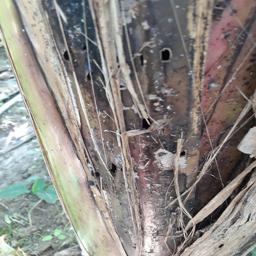
Label: BACTERIAL SOFT ROT